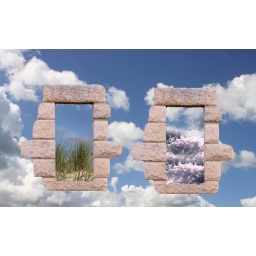
Air, land and water through windows against a bright blue sky